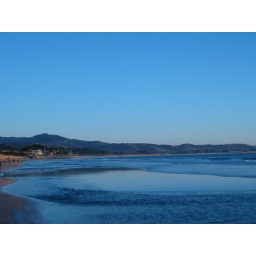
The beach by our house